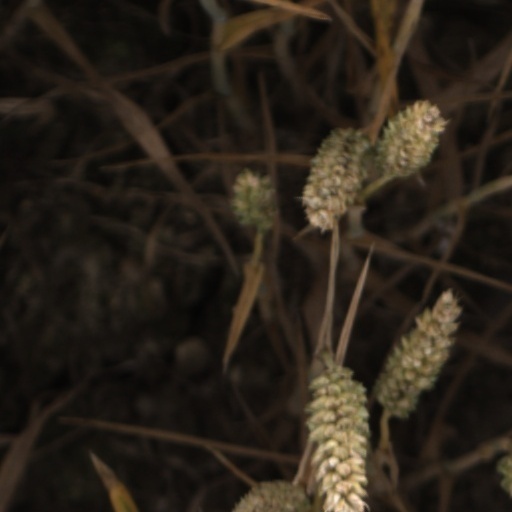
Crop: wheat